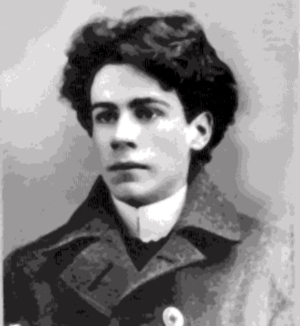
Cet article traite des événements qui se sont produits durant l'année 1904 au Canada.
Voici une liste de Montréalais célèbres ou s'étant démarqués dans leur domaine de compétence, par ordre alphabétique :